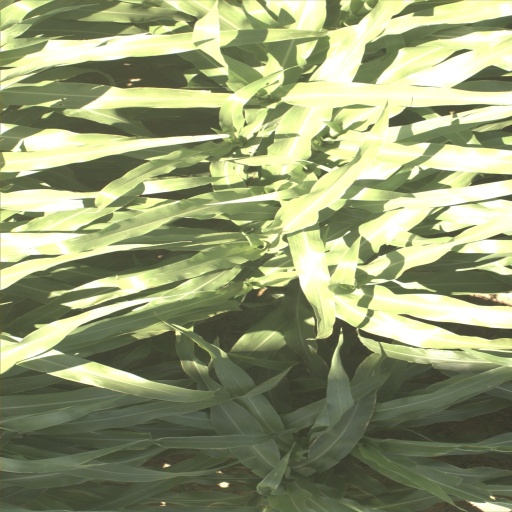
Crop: sorghum